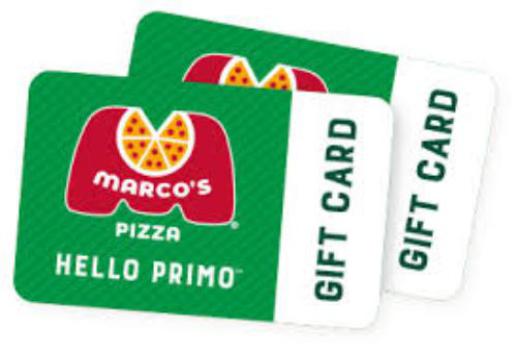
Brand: marco's pizza
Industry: Food